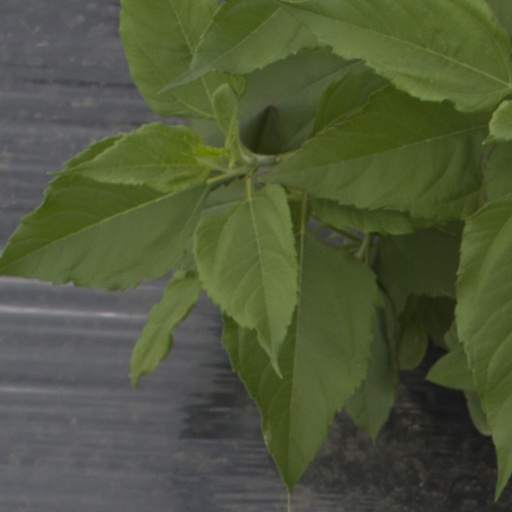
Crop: Jerusalem artichoke